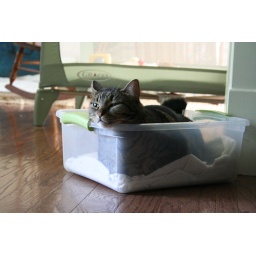
They've been taking turns sitting in this box since I brought it in from the garage.